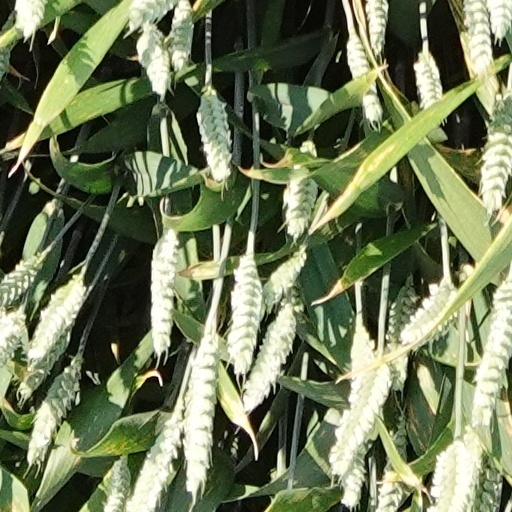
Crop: wheat